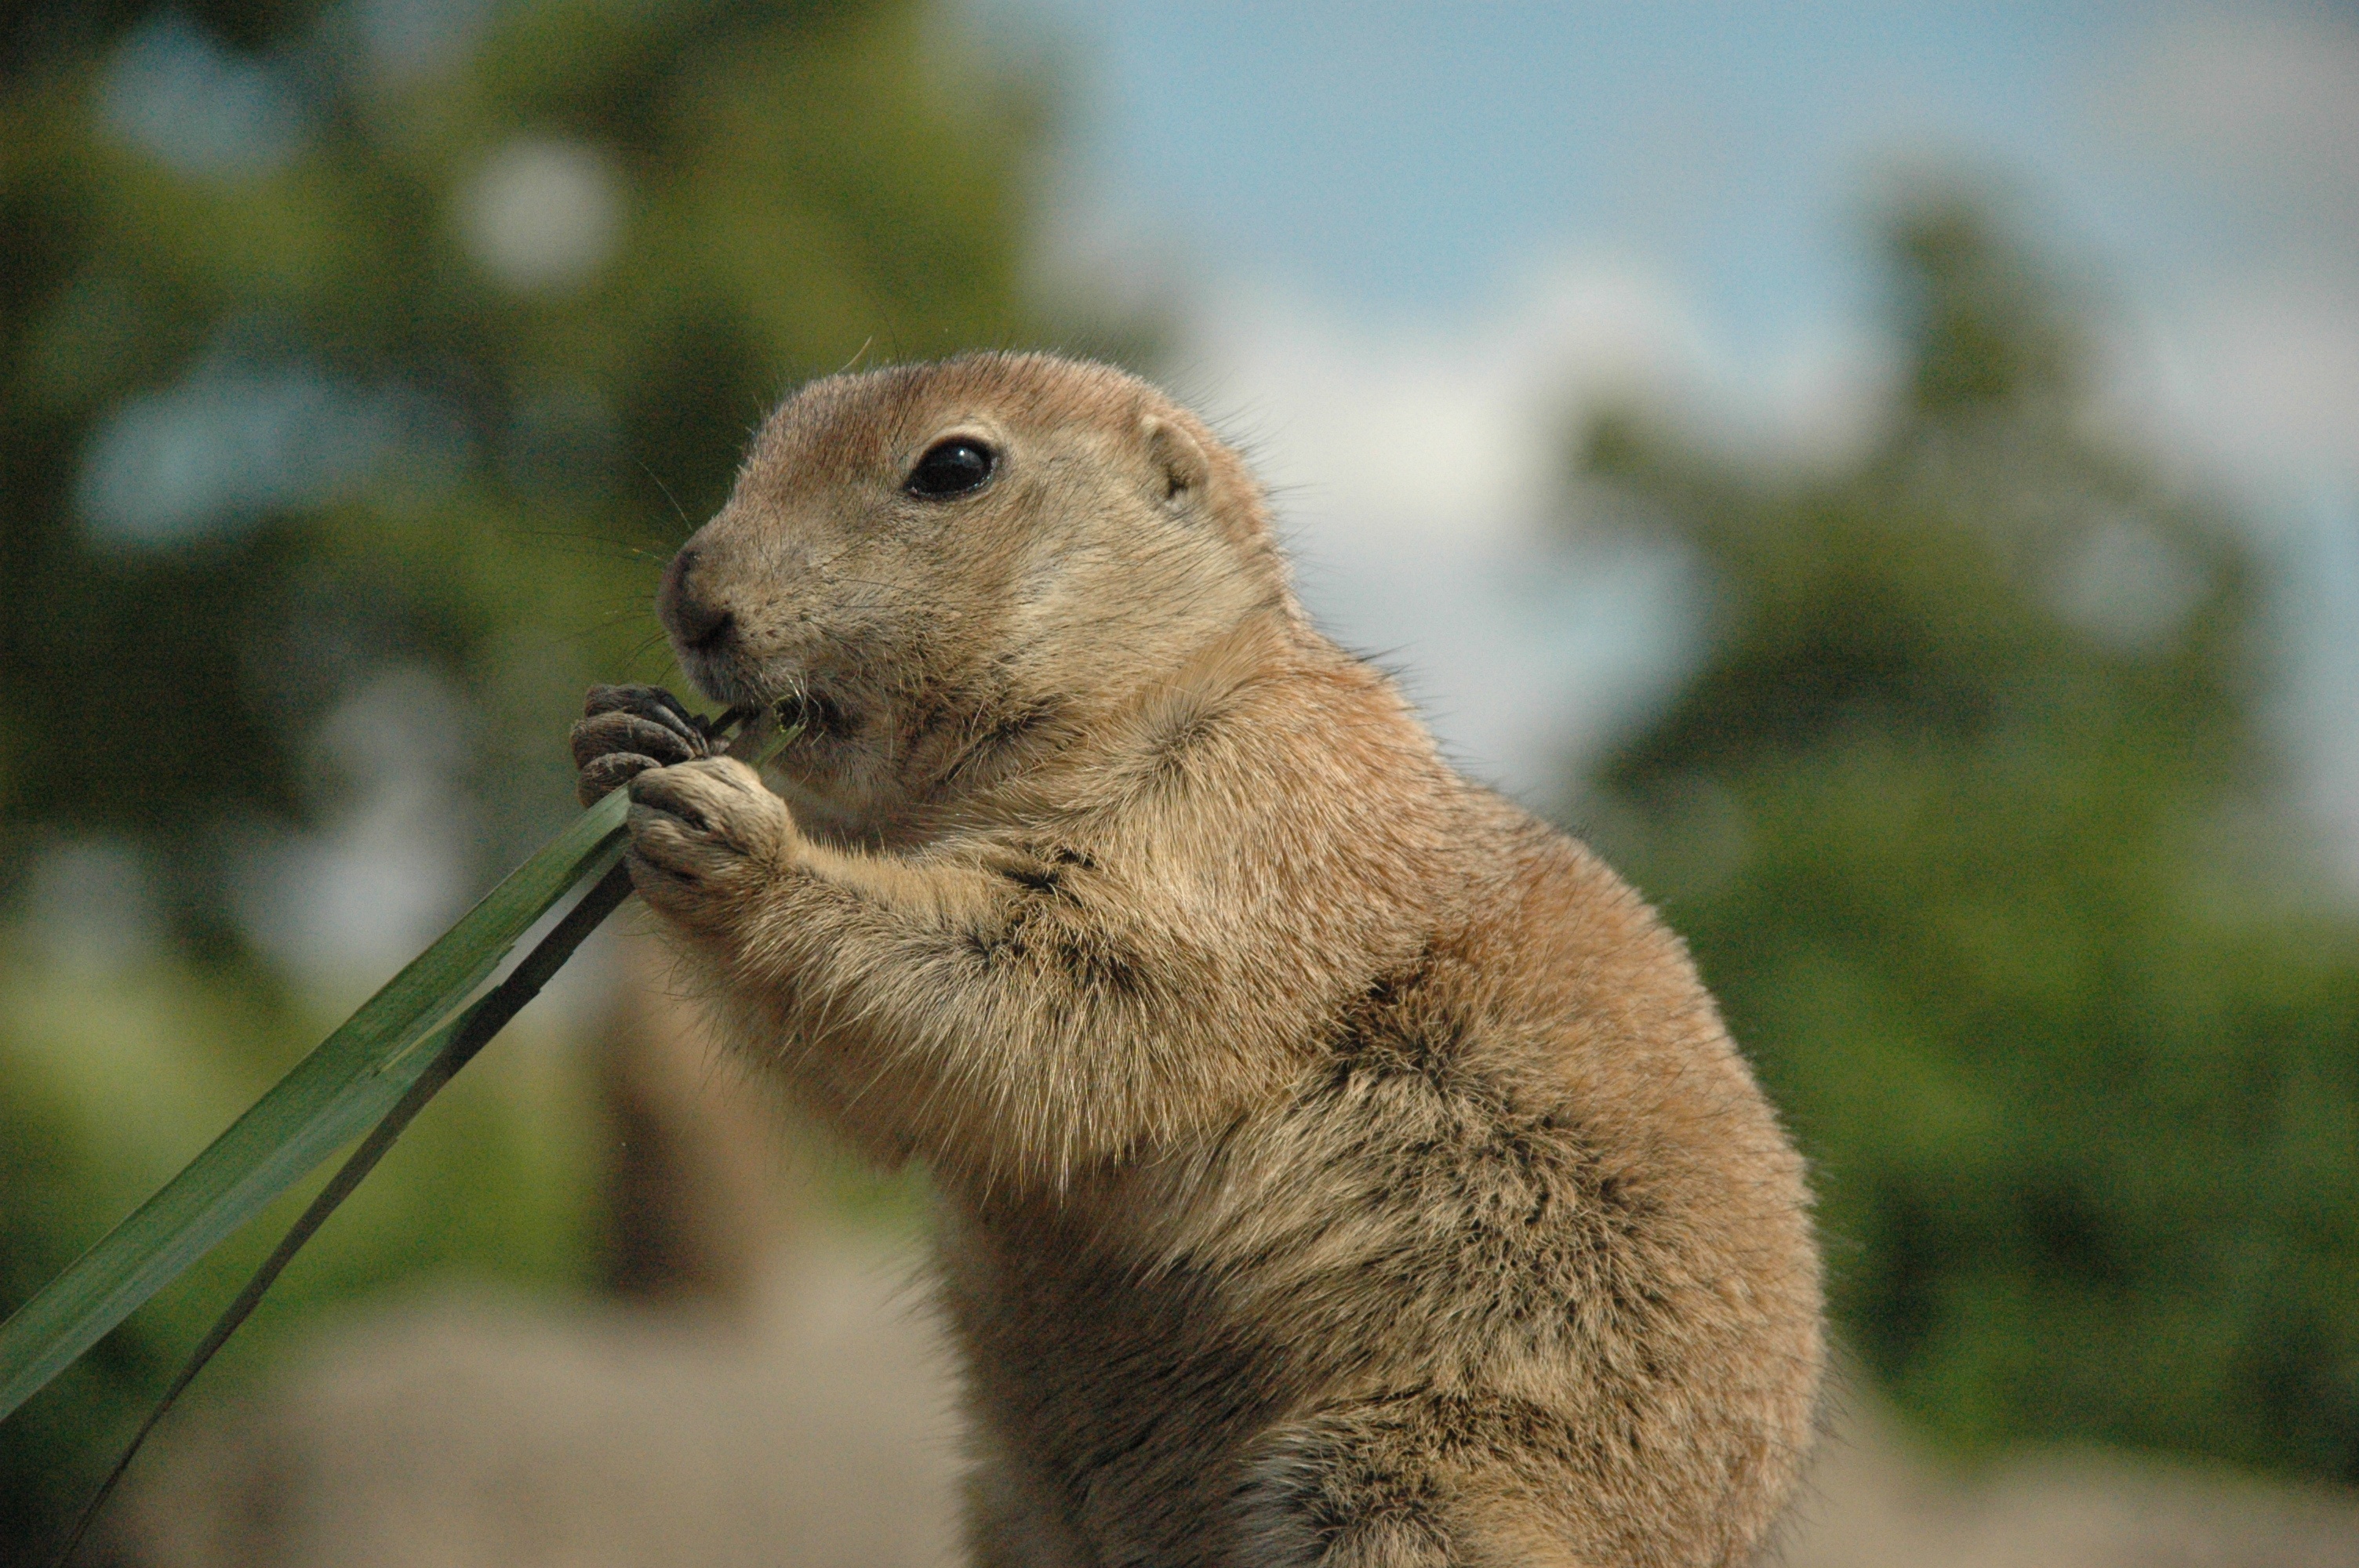
nature, wildlife, mammal, squirrel, rodent, fauna, whiskers, vertebrate, marmot, prairie dog, stay village, fox squirrel